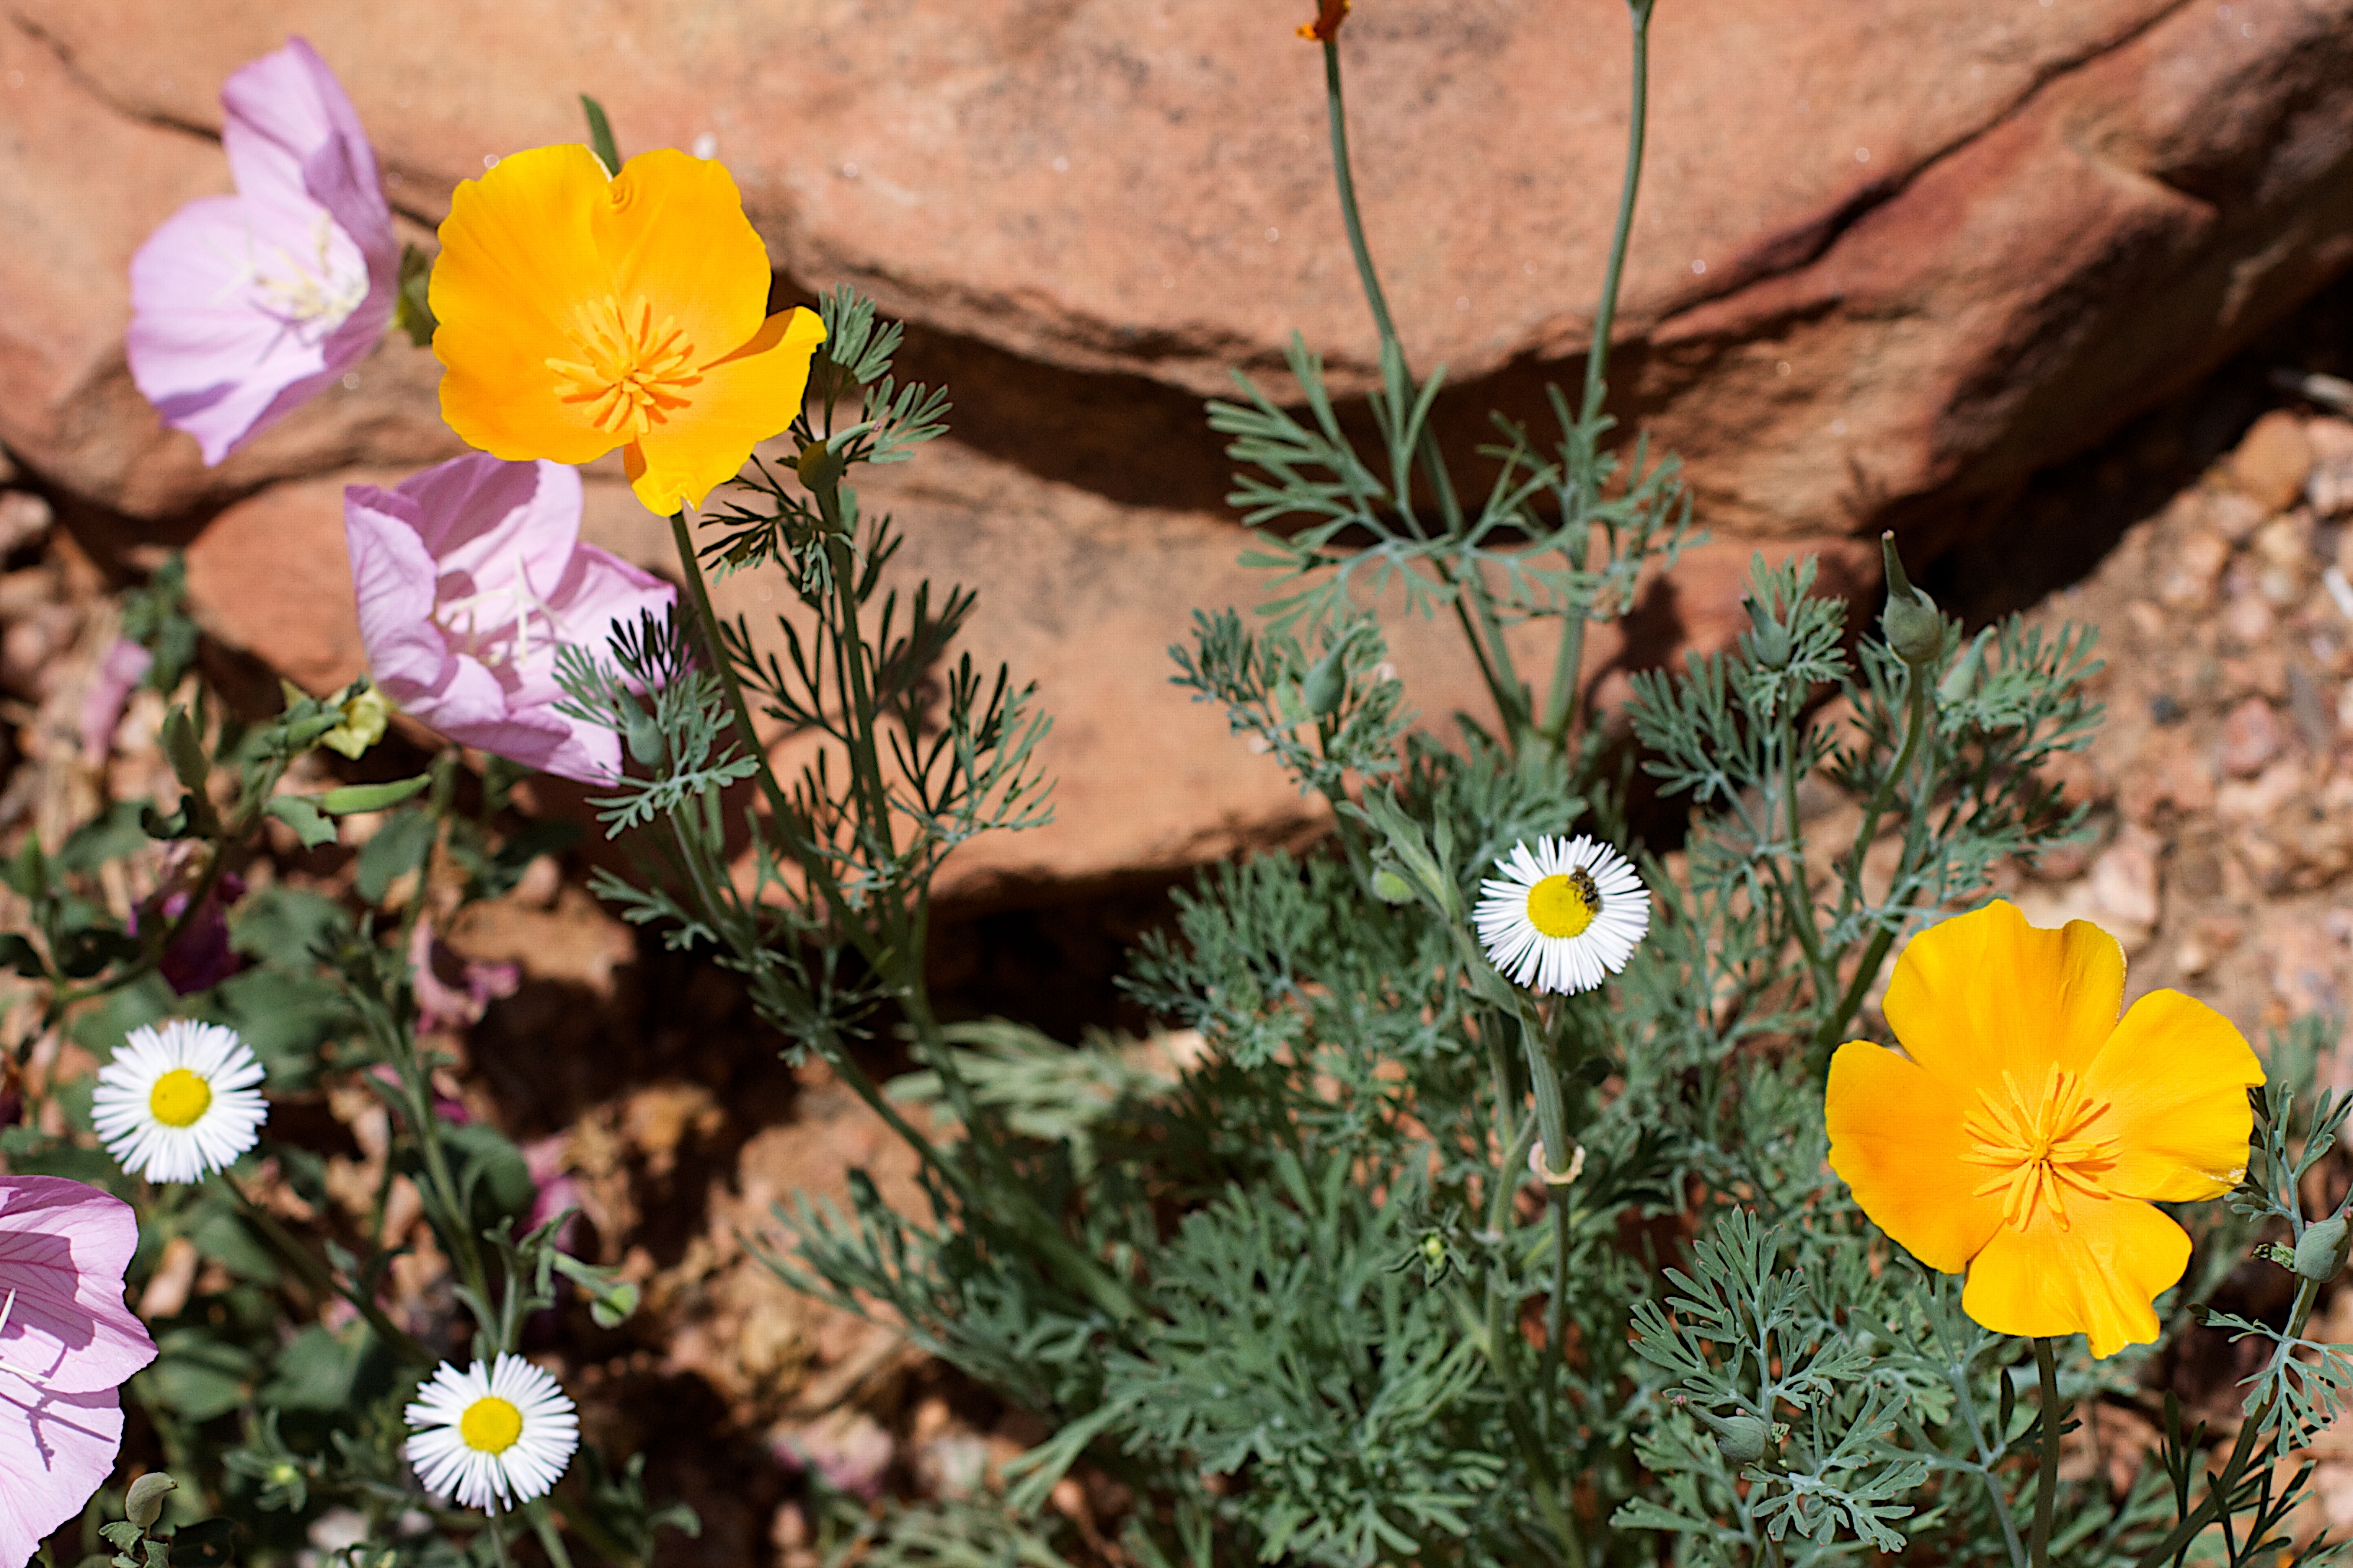
plant, meadow, flower, petal, herb, botany, flora, wildflower, flowering plant, annual plant, land plant